Villa Rica, Georgia

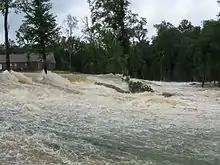
A rush of water carries away a tree and other debris in Carroll County.

On September 21, 2009, the biggest flood in Georgia's history impacted Villa Rica. It caused nearly 500 million dollars in damage to the state. This event caused damage to water lines and infrastructure, causing many of the residents to go without water for nearly a week.